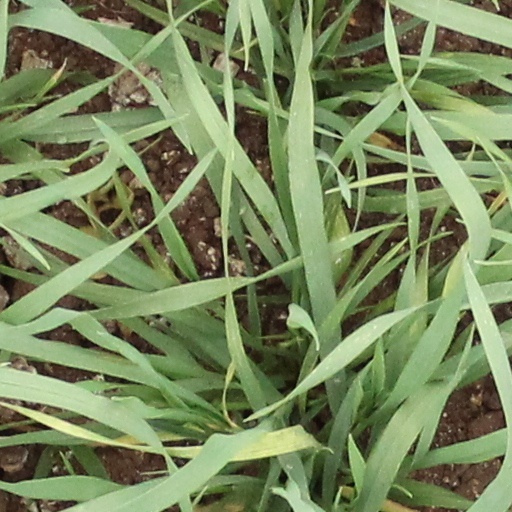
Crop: wheat